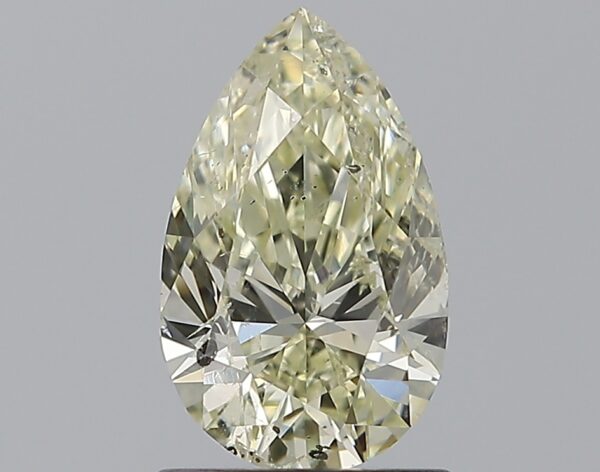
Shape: pear
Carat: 1
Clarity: SI2
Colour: L
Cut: EX
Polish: EX
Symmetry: EX
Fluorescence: N
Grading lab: IGI
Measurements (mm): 8.85 x 5.44 x 3.37